United States Environmental Protection Agency

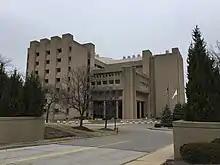
The Andrew W. Breidenbach Environmental Research Center in Cincinnati is EPA's second-largest R&D center.

On July 9, 1970, Nixon proposed an executive reorganization that consolidated many environmental responsibilities of the federal government under one agency, a new Environmental Protection Agency. This proposal included merging pollution control programs from a number of departments, such as the combination of pesticide programs from the United States Department of Agriculture and the United States Department of the Interior. After conducting hearings during that summer, the House and Senate approved the proposal. The EPA was created 90 days before it had to operate, and officially opened its doors on December 2, 1970. The agency's first administrator, William Ruckelshaus, took the oath of office on December 4, 1970.